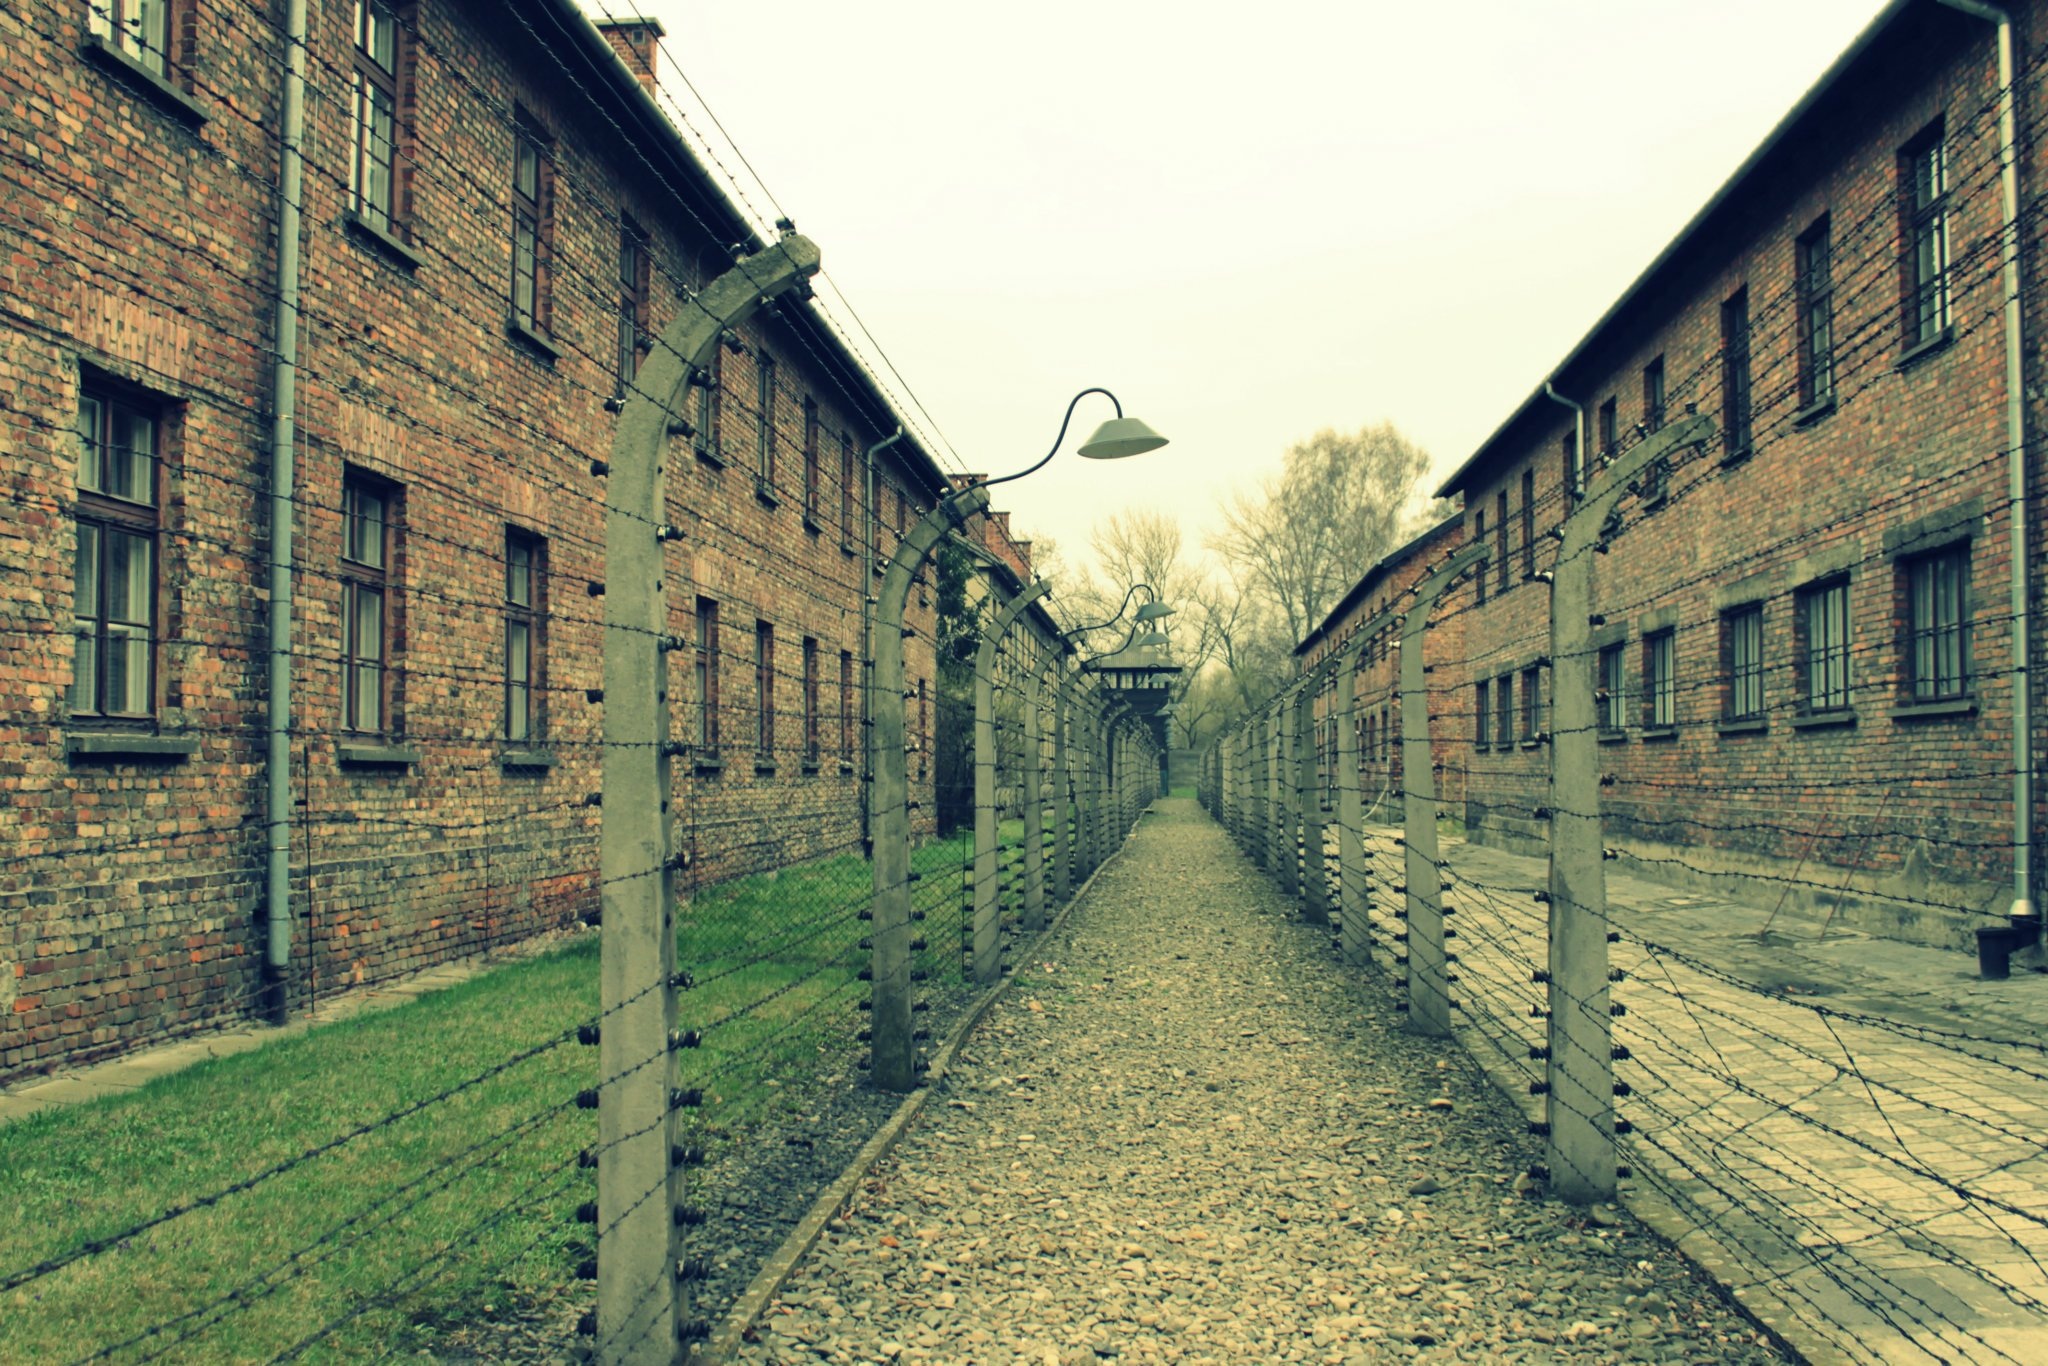
cold, architecture, track, road, street, night, town, building, alley, city, urban, wall, monument, cityscape, travel, dark, transport, europe, symbol, landmark, tourism, waterway, capital, memorial, war, west, infrastructure, poland, germany, deutschland, history, communism, european, historical, border, documentary, separation, mauer, krakow, ddr, auschwitz, east, rural area, urban area, crakow